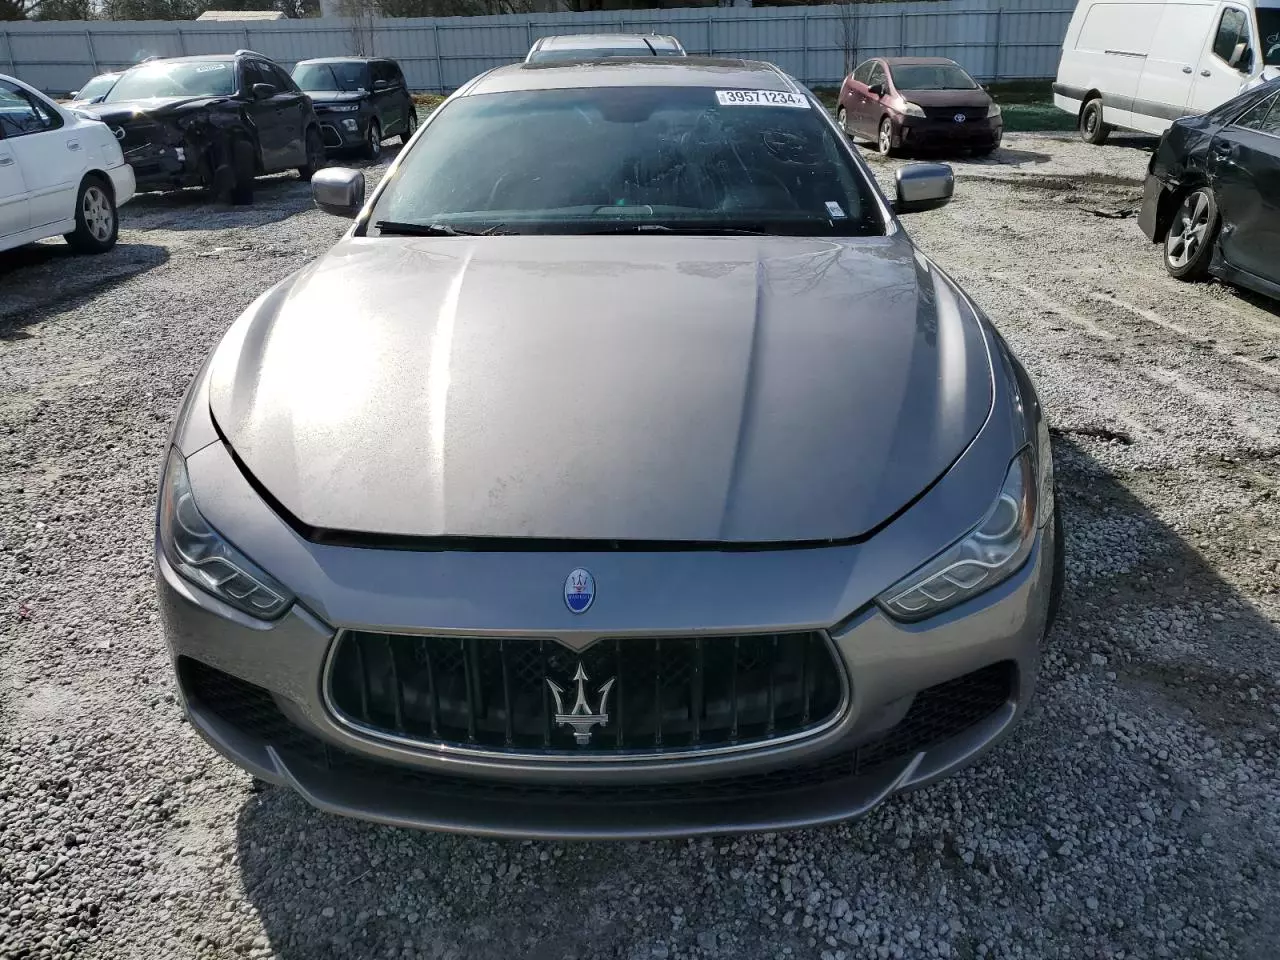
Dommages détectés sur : capot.
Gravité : mineur